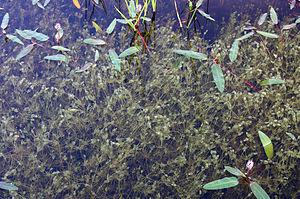
Chara est un genre d'algues vertes évoluées de la famille des Characeae.
Le massif de la Malepère est un massif de montagne de la chaîne des Pyrénées dans le département de l'Aude en région Occitanie, en France. Il mesure 14,7 km de long pour 8,8 km de large, et culmine au mont Naut à 442 mètres. La superficie de sa zone centrale est de 5 873 ha.
La flore du massif du Jura, région montagneuse s'étendant en France et en Suisse, est riche et diversifiée et compte plus de 2000 espèces. Elle résulte d'une grande diversité de milieux naturels engendrés par des conditions écologiques variées liées à la géomorphologie, la nature des roches et des sols, l'altitude et l'exposition, etc.